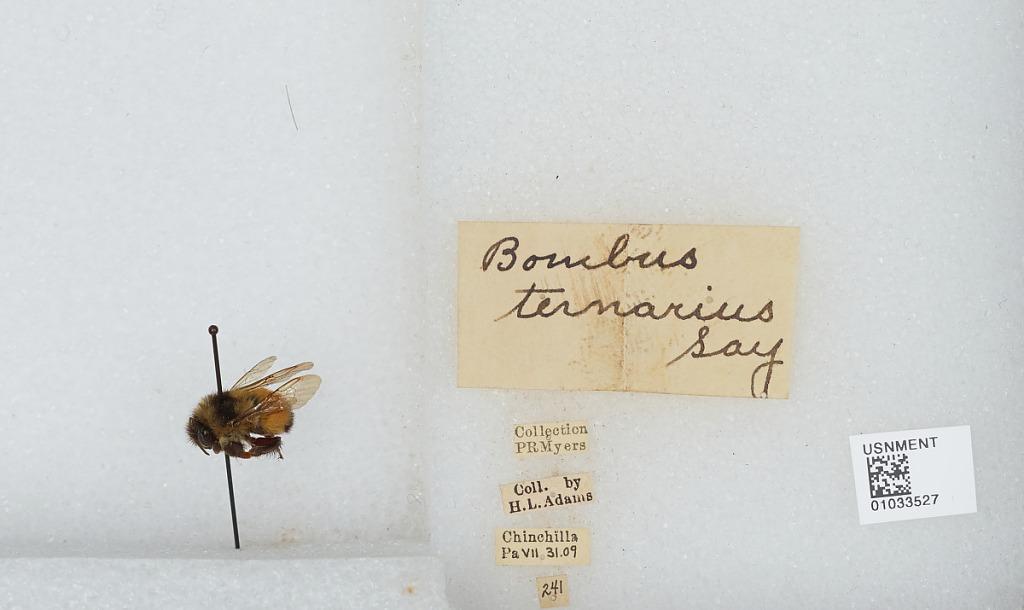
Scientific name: Bombus (Pyrobombus) ternarius Say
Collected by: H. Adams
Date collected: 1909-7-31
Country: United States
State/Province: Pennsylvania
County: Lackawanna
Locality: Chinchilla
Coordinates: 41.4858, -75.6664